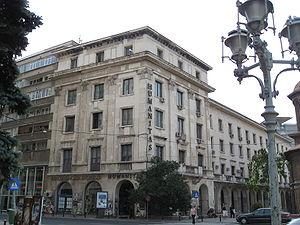
Humanitas est une maison d’édition indépendante roumaine, fondée le 1ᵉʳ février 1990 à Bucarest par le philosophe Gabriel Liiceanu. Sa devise est « Humanitas, bunul gust al libertății ».